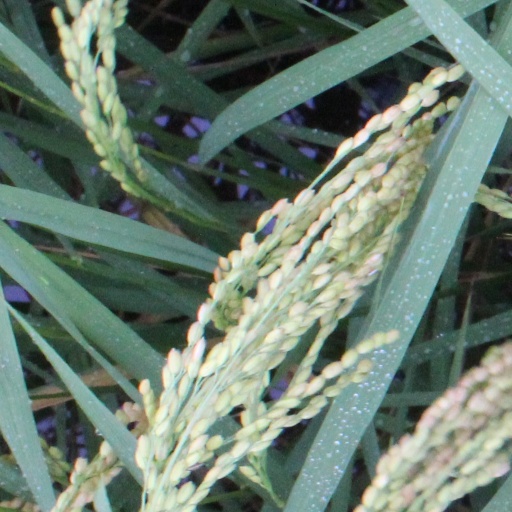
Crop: rice